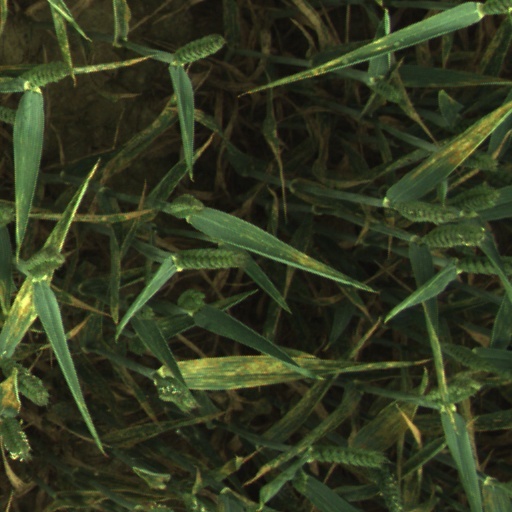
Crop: wheat